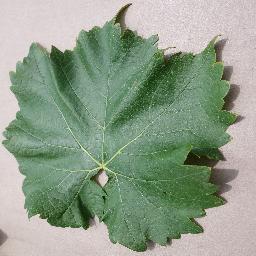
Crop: grape
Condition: healthy